Kansas City Athletic Club

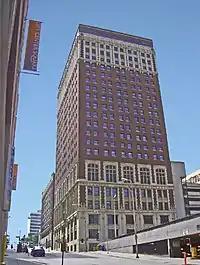
Clubhouse, 1923-1997; today the Mark Twain Tower

In February 1917, the Kansas City Athletic Club planned to construct a new clubhouse in Downtown Kansas City, but was experiencing serious difficulties in obtaining financing. In March 1917, the board proposed a merger with the Kansas City Club. But after a joint board meeting of the two clubs, the Kansas City Club's board rejected the proposal.